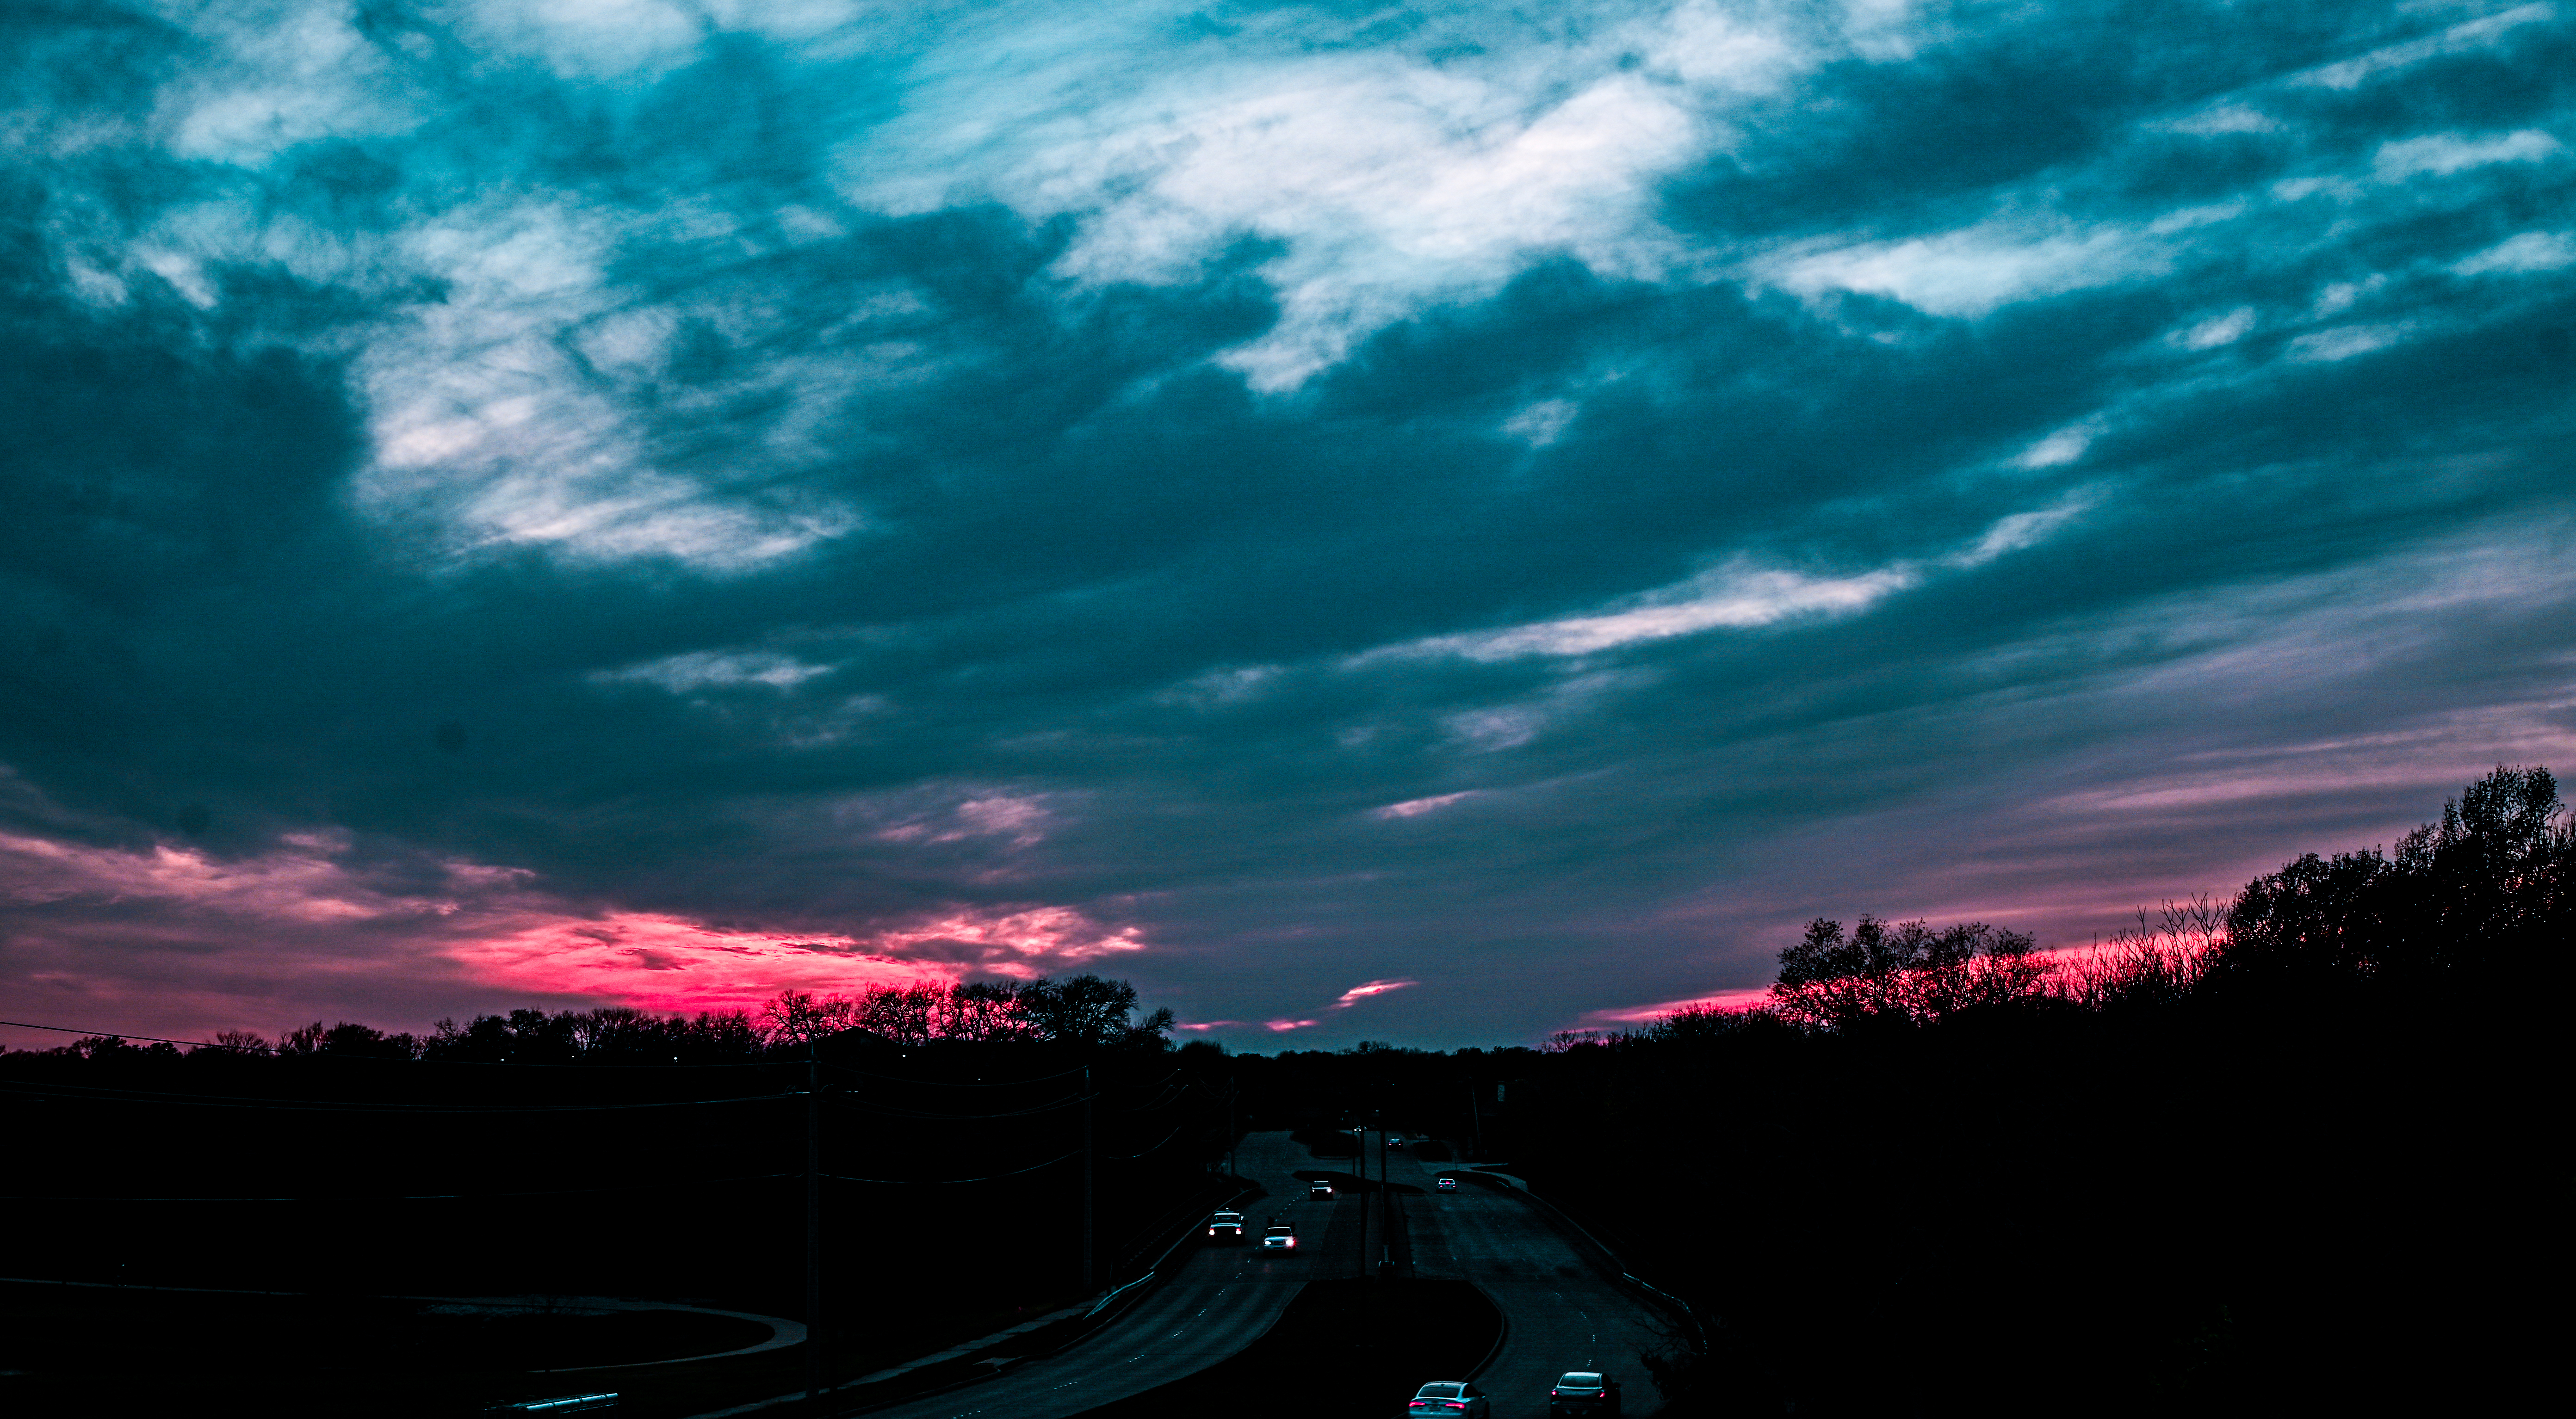
texas, garland, clouds, sunset, cloudy skies, sunset sky, sundown, colorful, colorful sky, colorful sunset, outdoors, nature, Artistry in Nature, Master Artist, nikon, Nikon Z50, Z50, cloud, sky, atmosphere, afterglow, natural landscape, sunrise, asphalt, sunlight, red sky at morning, tree, road surface, cumulus, landscape, dusk, horizon, rural area, Tints and shades, road, automotive lighting, dawn, city, magenta, meteorological phenomenon, darkness, ocean, freeway, highway, windshield, nonbuilding structure, evening, lane, night, reflection, car, street, winter, traffic, shoulder, hill